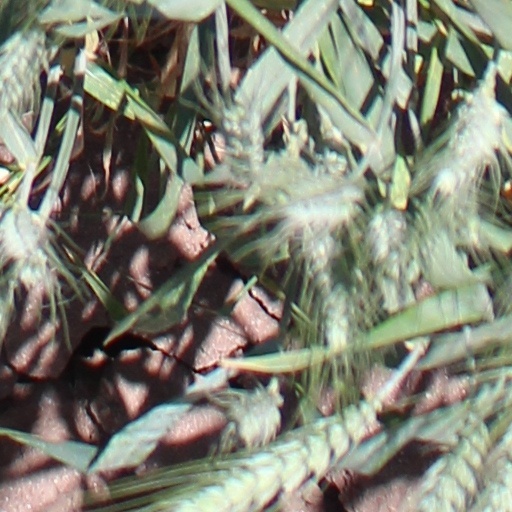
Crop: wheat